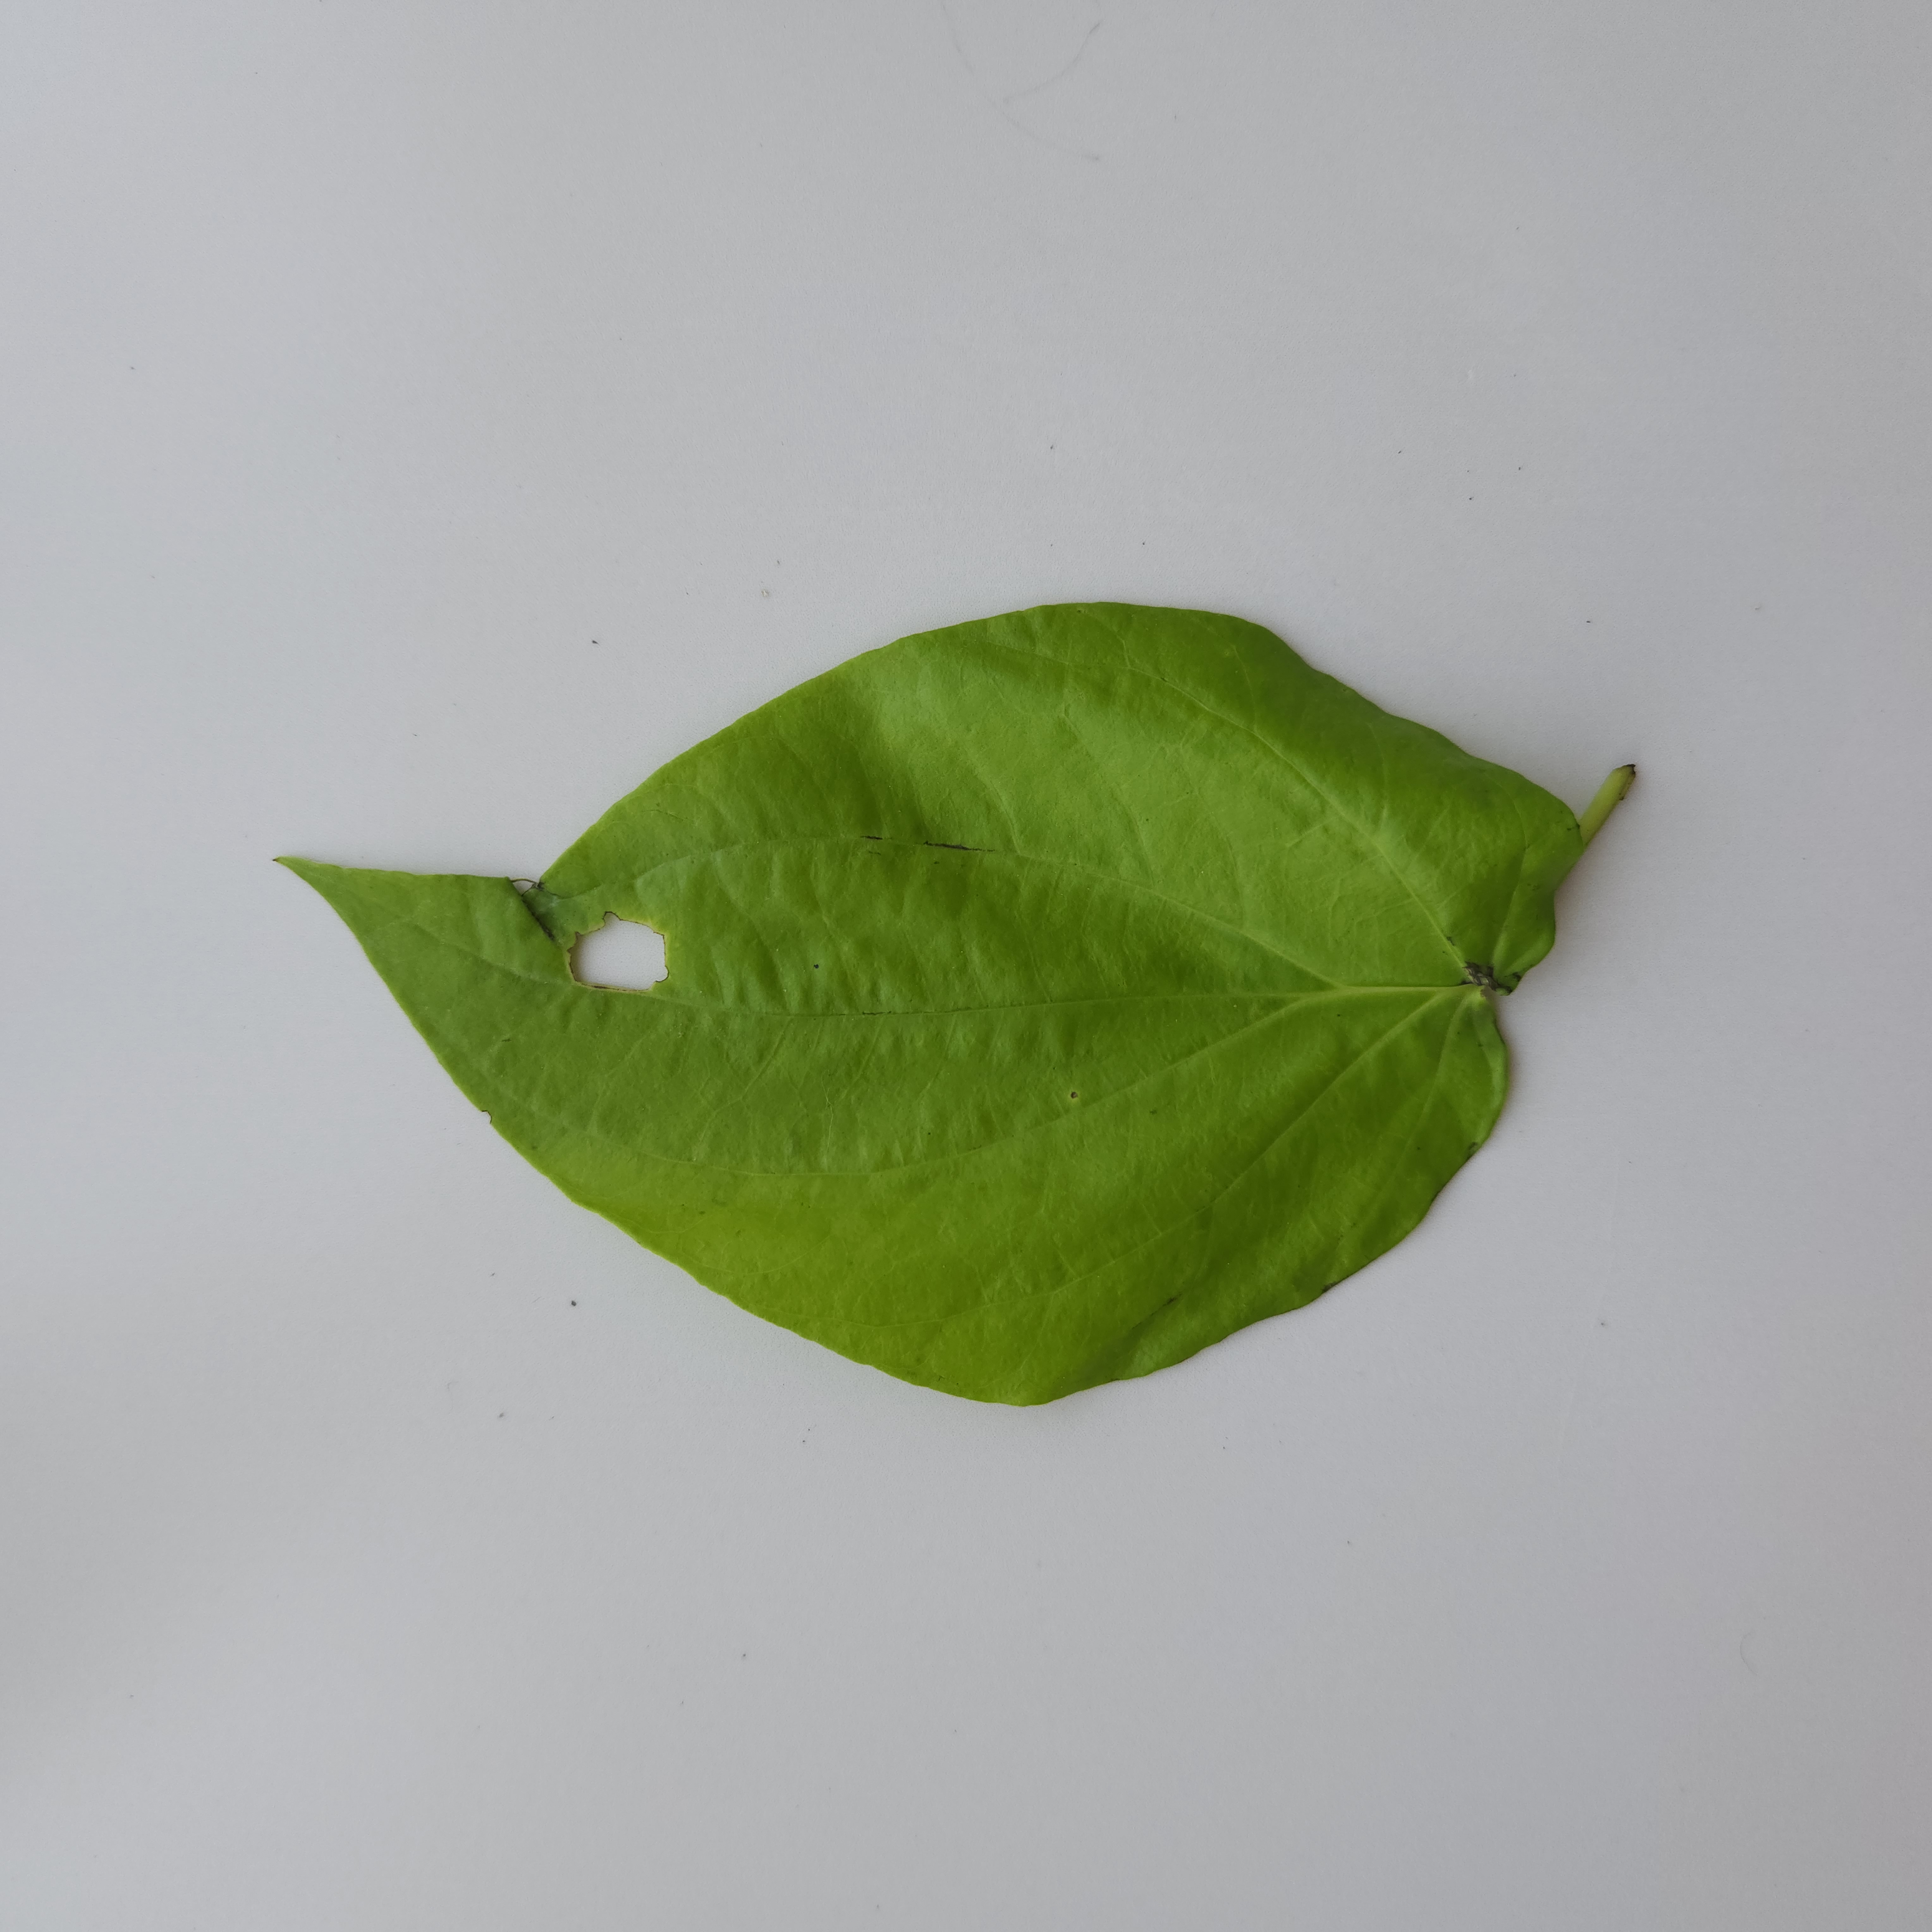
Label: Diseased